Giovanni Battista Agnello

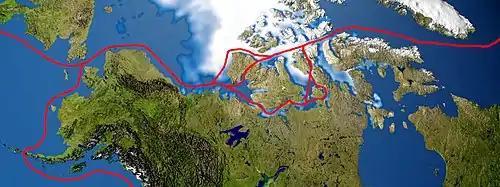
The Northwest Passage

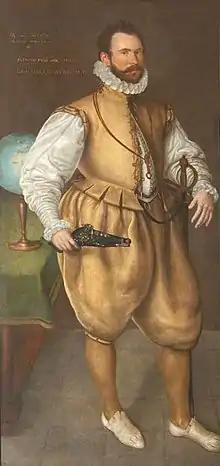
Martin Frobisher

At the beginning of January 1577 Agnello was approached by Michael Lok, one of the principal backers of Martin Frobisher's first voyage in 1576 to the Canadian Arctic in search of the Northwest Passage. On the voyage a black stone 'as great as a half-penny loaf' had been collected loose on the surface of Hall's Island off Baffin Island by Robert Garrard, who took it to be sea coal, of which they had need.